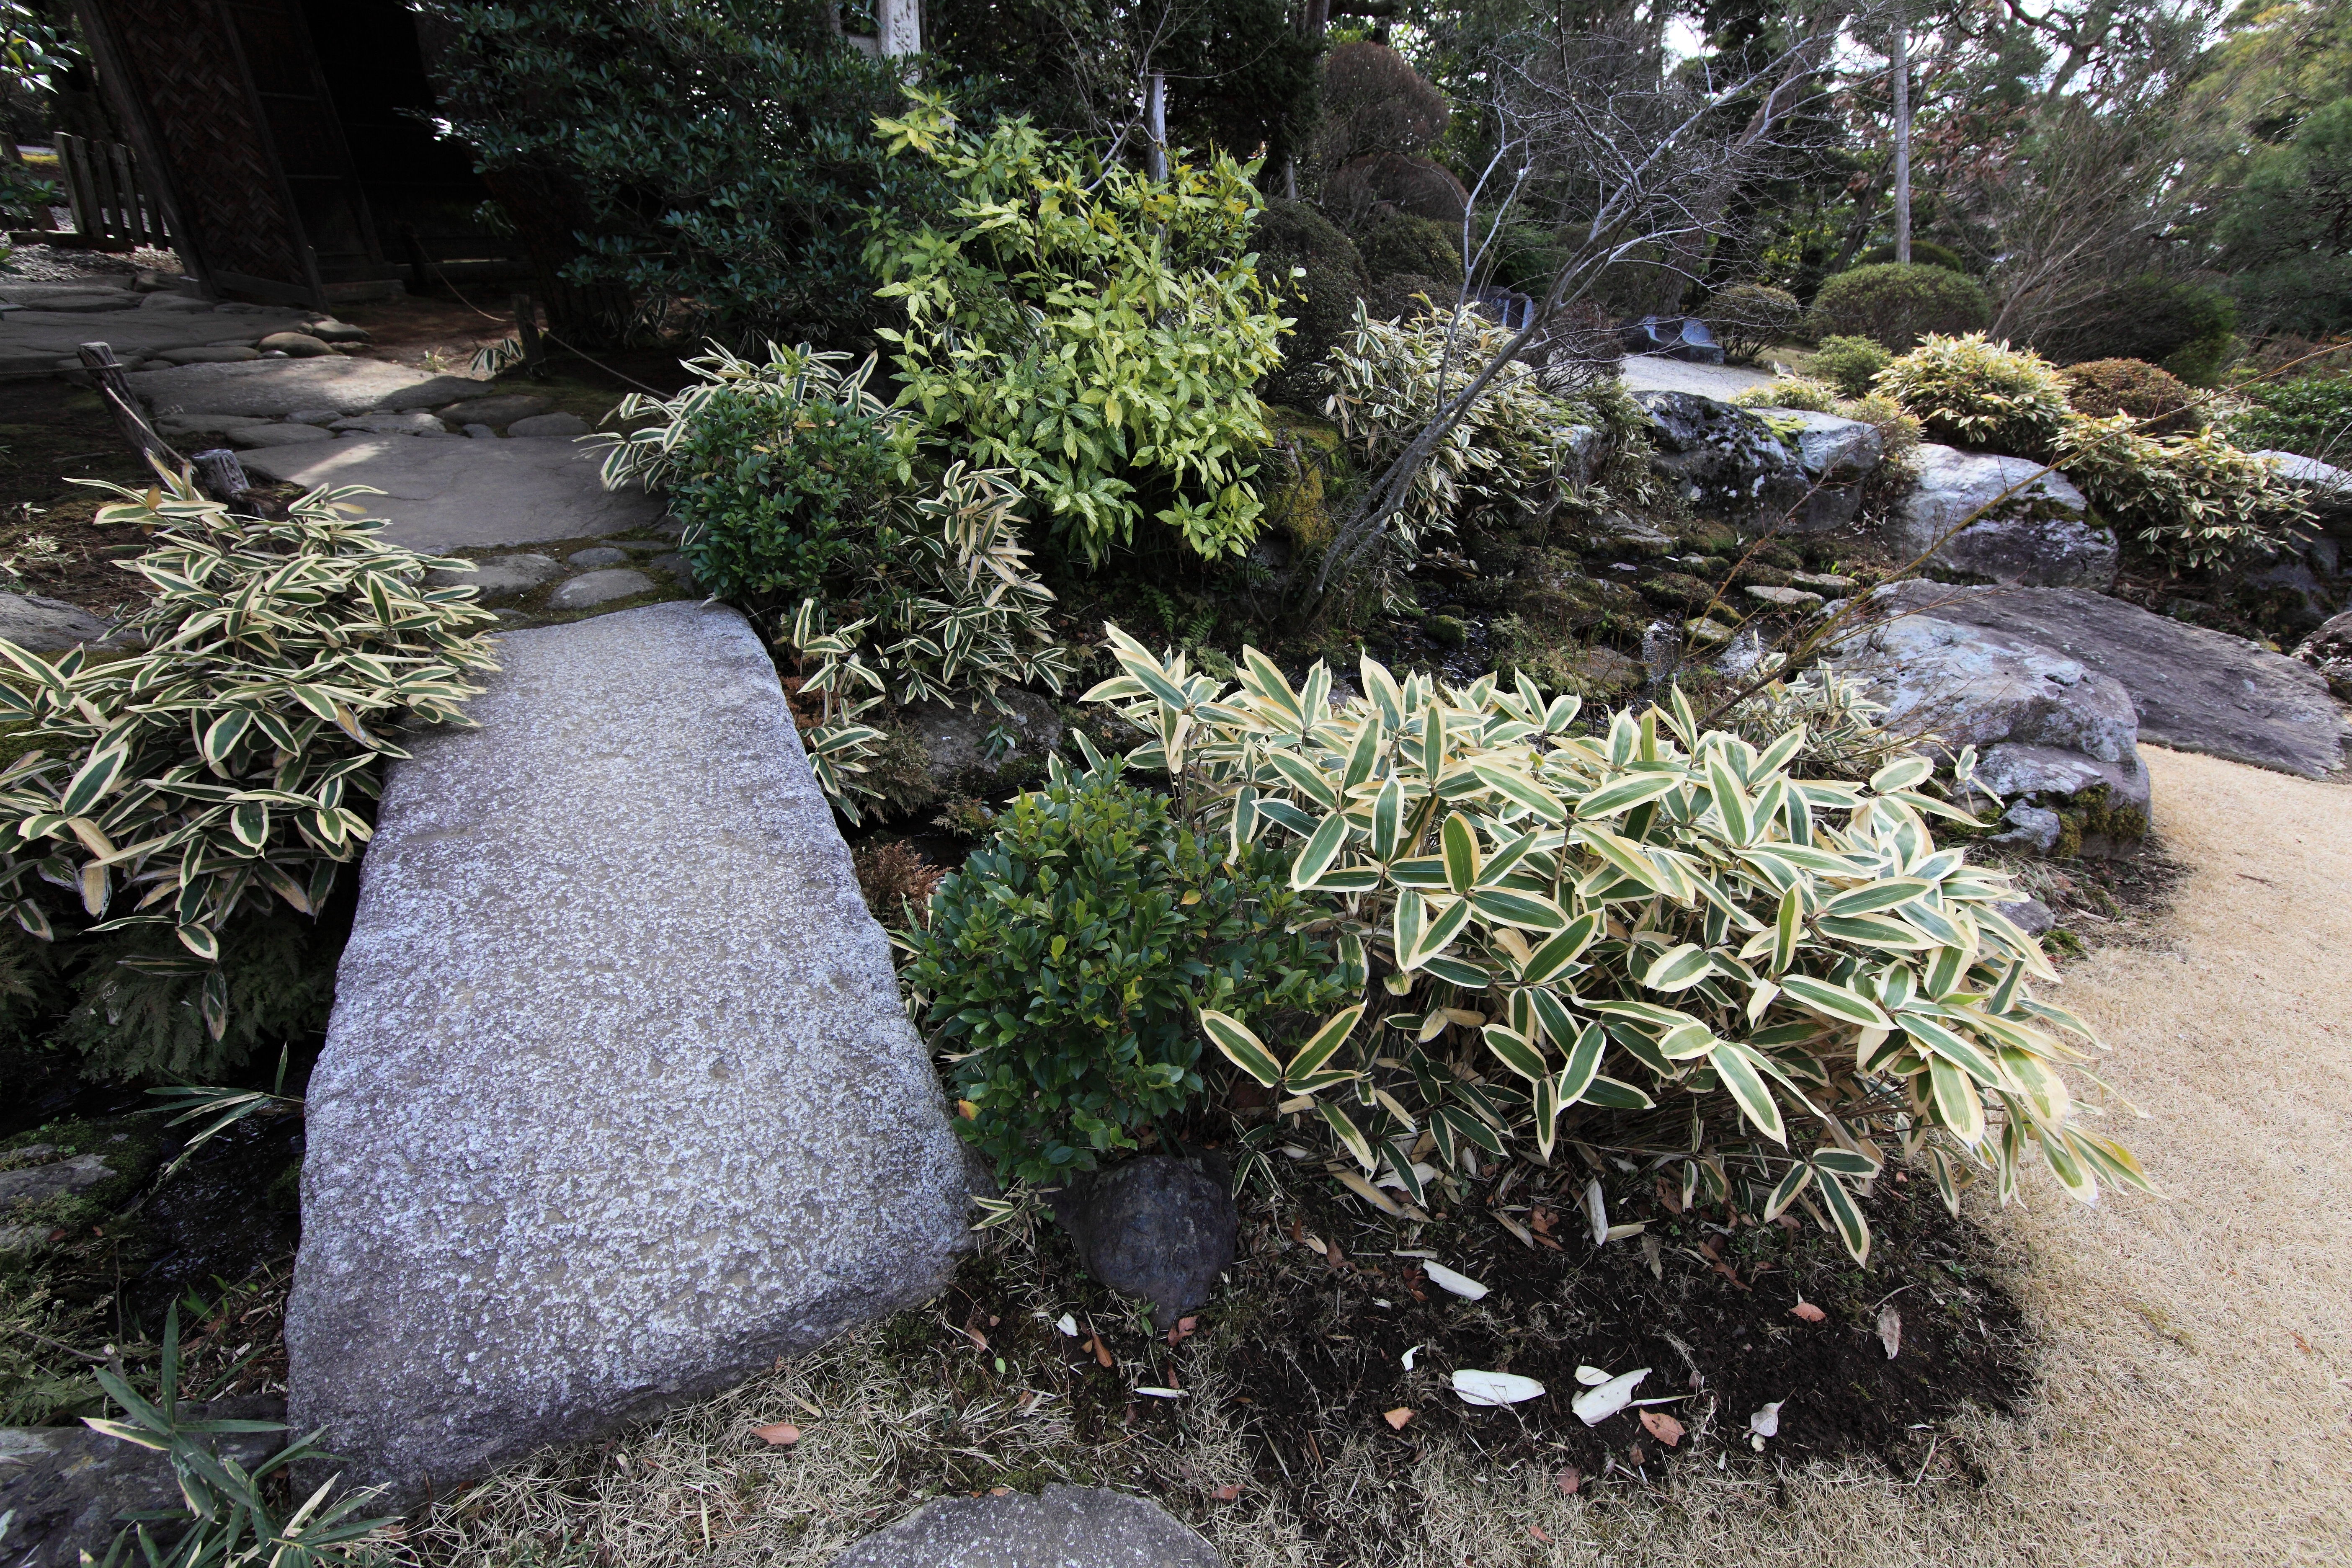
grass, rock, plant, lawn, flower, walkway, high, museum, backyard, botany, garden, memorial, cool image, landscaping, japanese, shrub, 5d, style, hires, i, yard, markii, hi, res, resolution, saitama, hikigun, tohyama, kawajimamachi, landscape architect